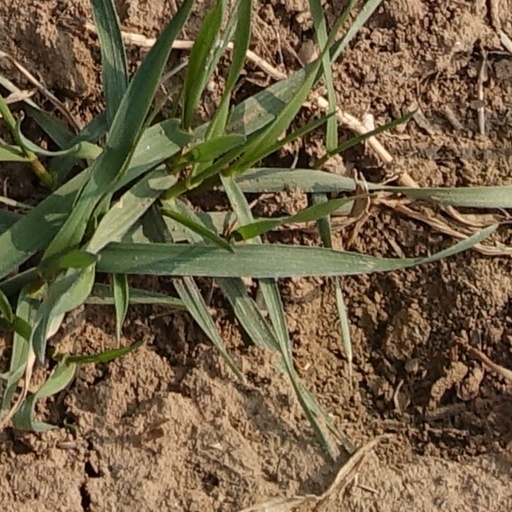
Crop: wheat